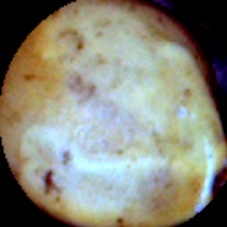
Label: Broken